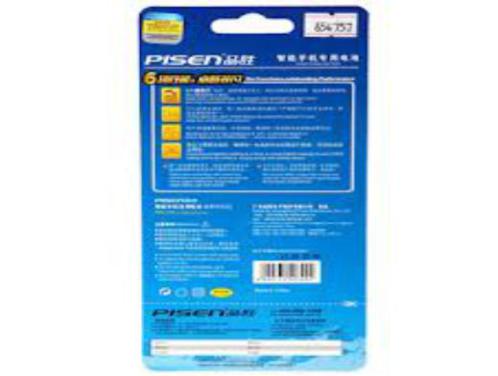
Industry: Electronic